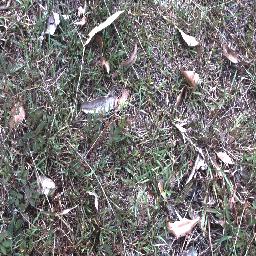
Label: negative